Loud (Rihanna album)

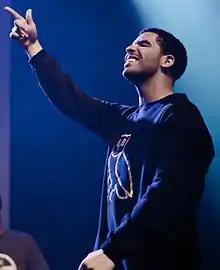
Canadian rapper Drake provided vocals on "What's My Name?".

"What's My Name?", which features guest vocals by Canadian recording artist Drake, was released as the album's second single; it was sent to US rhythmic radios on October 25, 2010. Music critics praised the song as some of Rihanna's best vocal work to date, noting the romantic nature of the song and its sexual tones. The song peaked at number one on the US "Billboard" Hot 100 chart, giving Rihanna her eighth number-one on the chart and Drake's first, while "Only Girl (In the World)" became her ninth number-one song two weeks after "What's My Name?". It reached number one in the United Kingdom and became Rihanna's fifth UK number one single and Drake's first.